Cooper's hawk

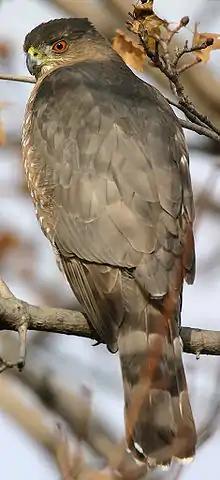
Adults may be either brown-grey or blue-grey above, with a distinctive, sizable head

Cooper's hawk is a medium-sized hawk and relatively large for an "Astur". Compared to related species, they tend to have moderate-length wings, a long, often graduated or even wedge-shaped tail and long though moderately thick legs and toes. Their eyes tend to be set well forward in the sides of the relatively large and squarish-looking head (though the head can look somewhat rounded if the feathers on the nape are held flush) and a relatively short but robust bill. They have hooked bills that are well-adapted for tearing the flesh of prey, as is typical of raptorial birds.